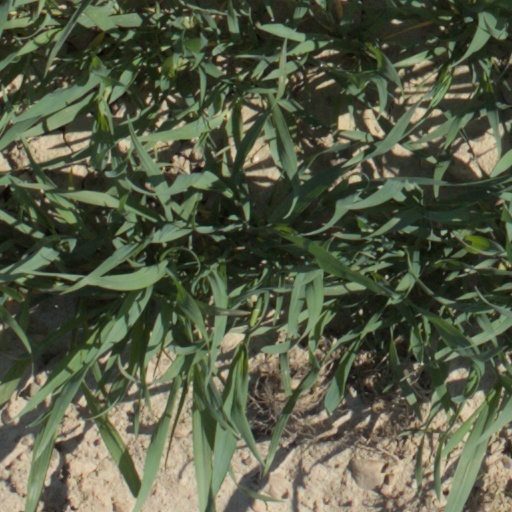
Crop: wheat